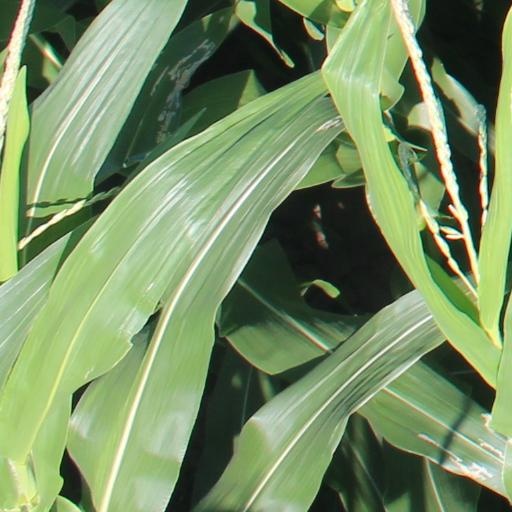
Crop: maize; corn